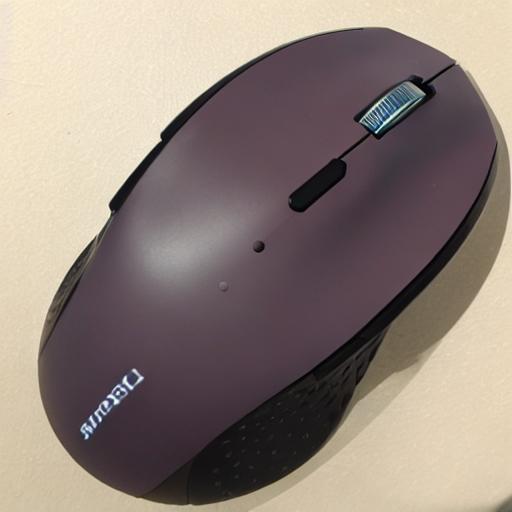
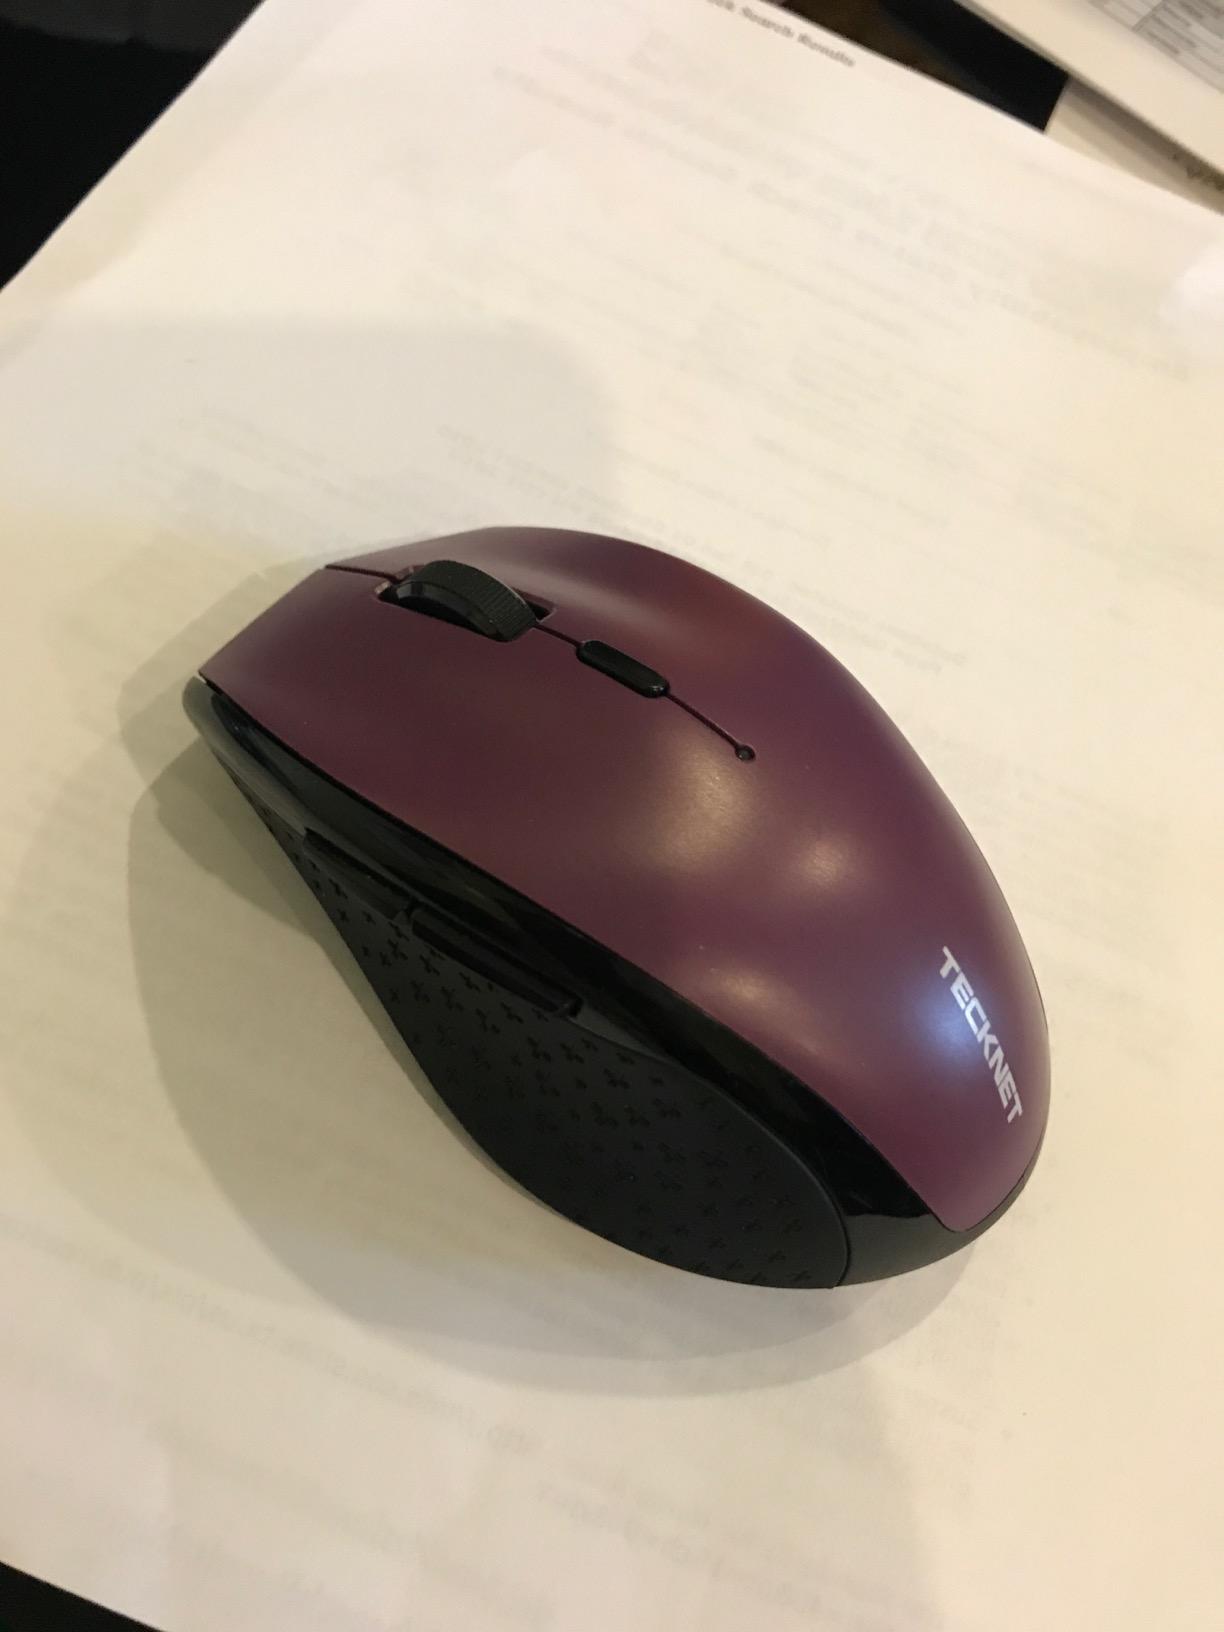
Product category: mouse
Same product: no